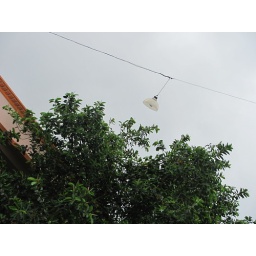
the lamp in the sky !